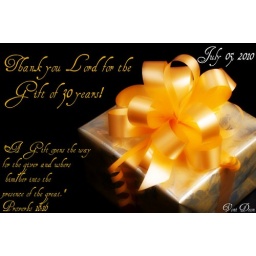
Nice gift packed in golden paper with yellow bow on black backgr